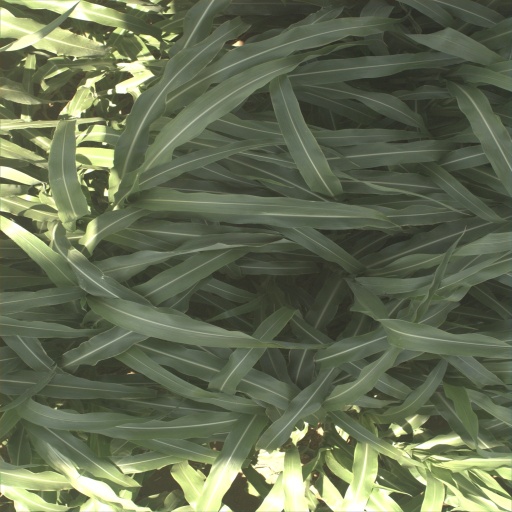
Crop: sorghum